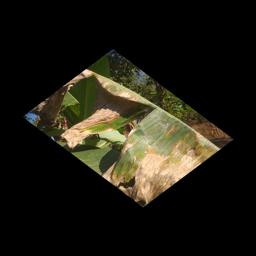
Label: MALBHOG LEAF